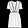
Label: Dress